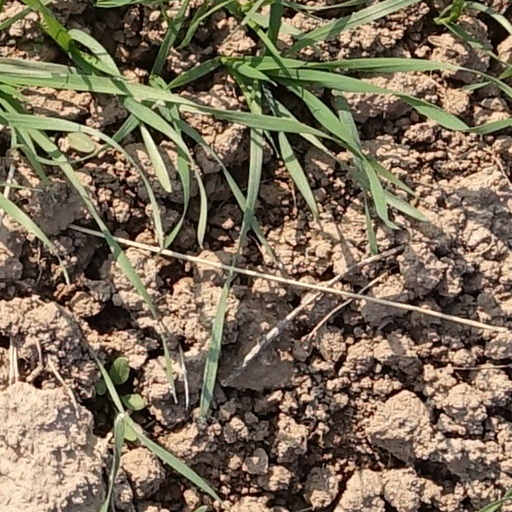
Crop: wheat